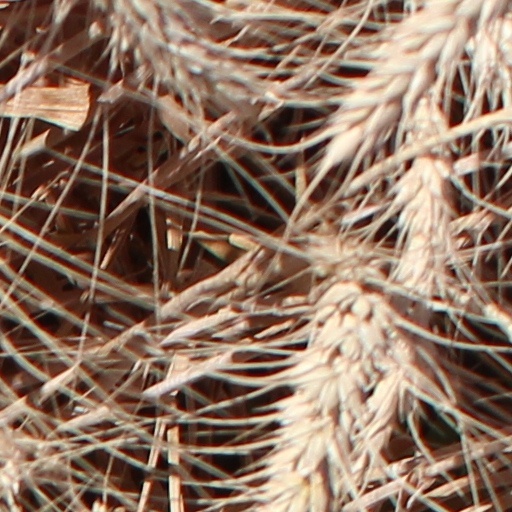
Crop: wheat